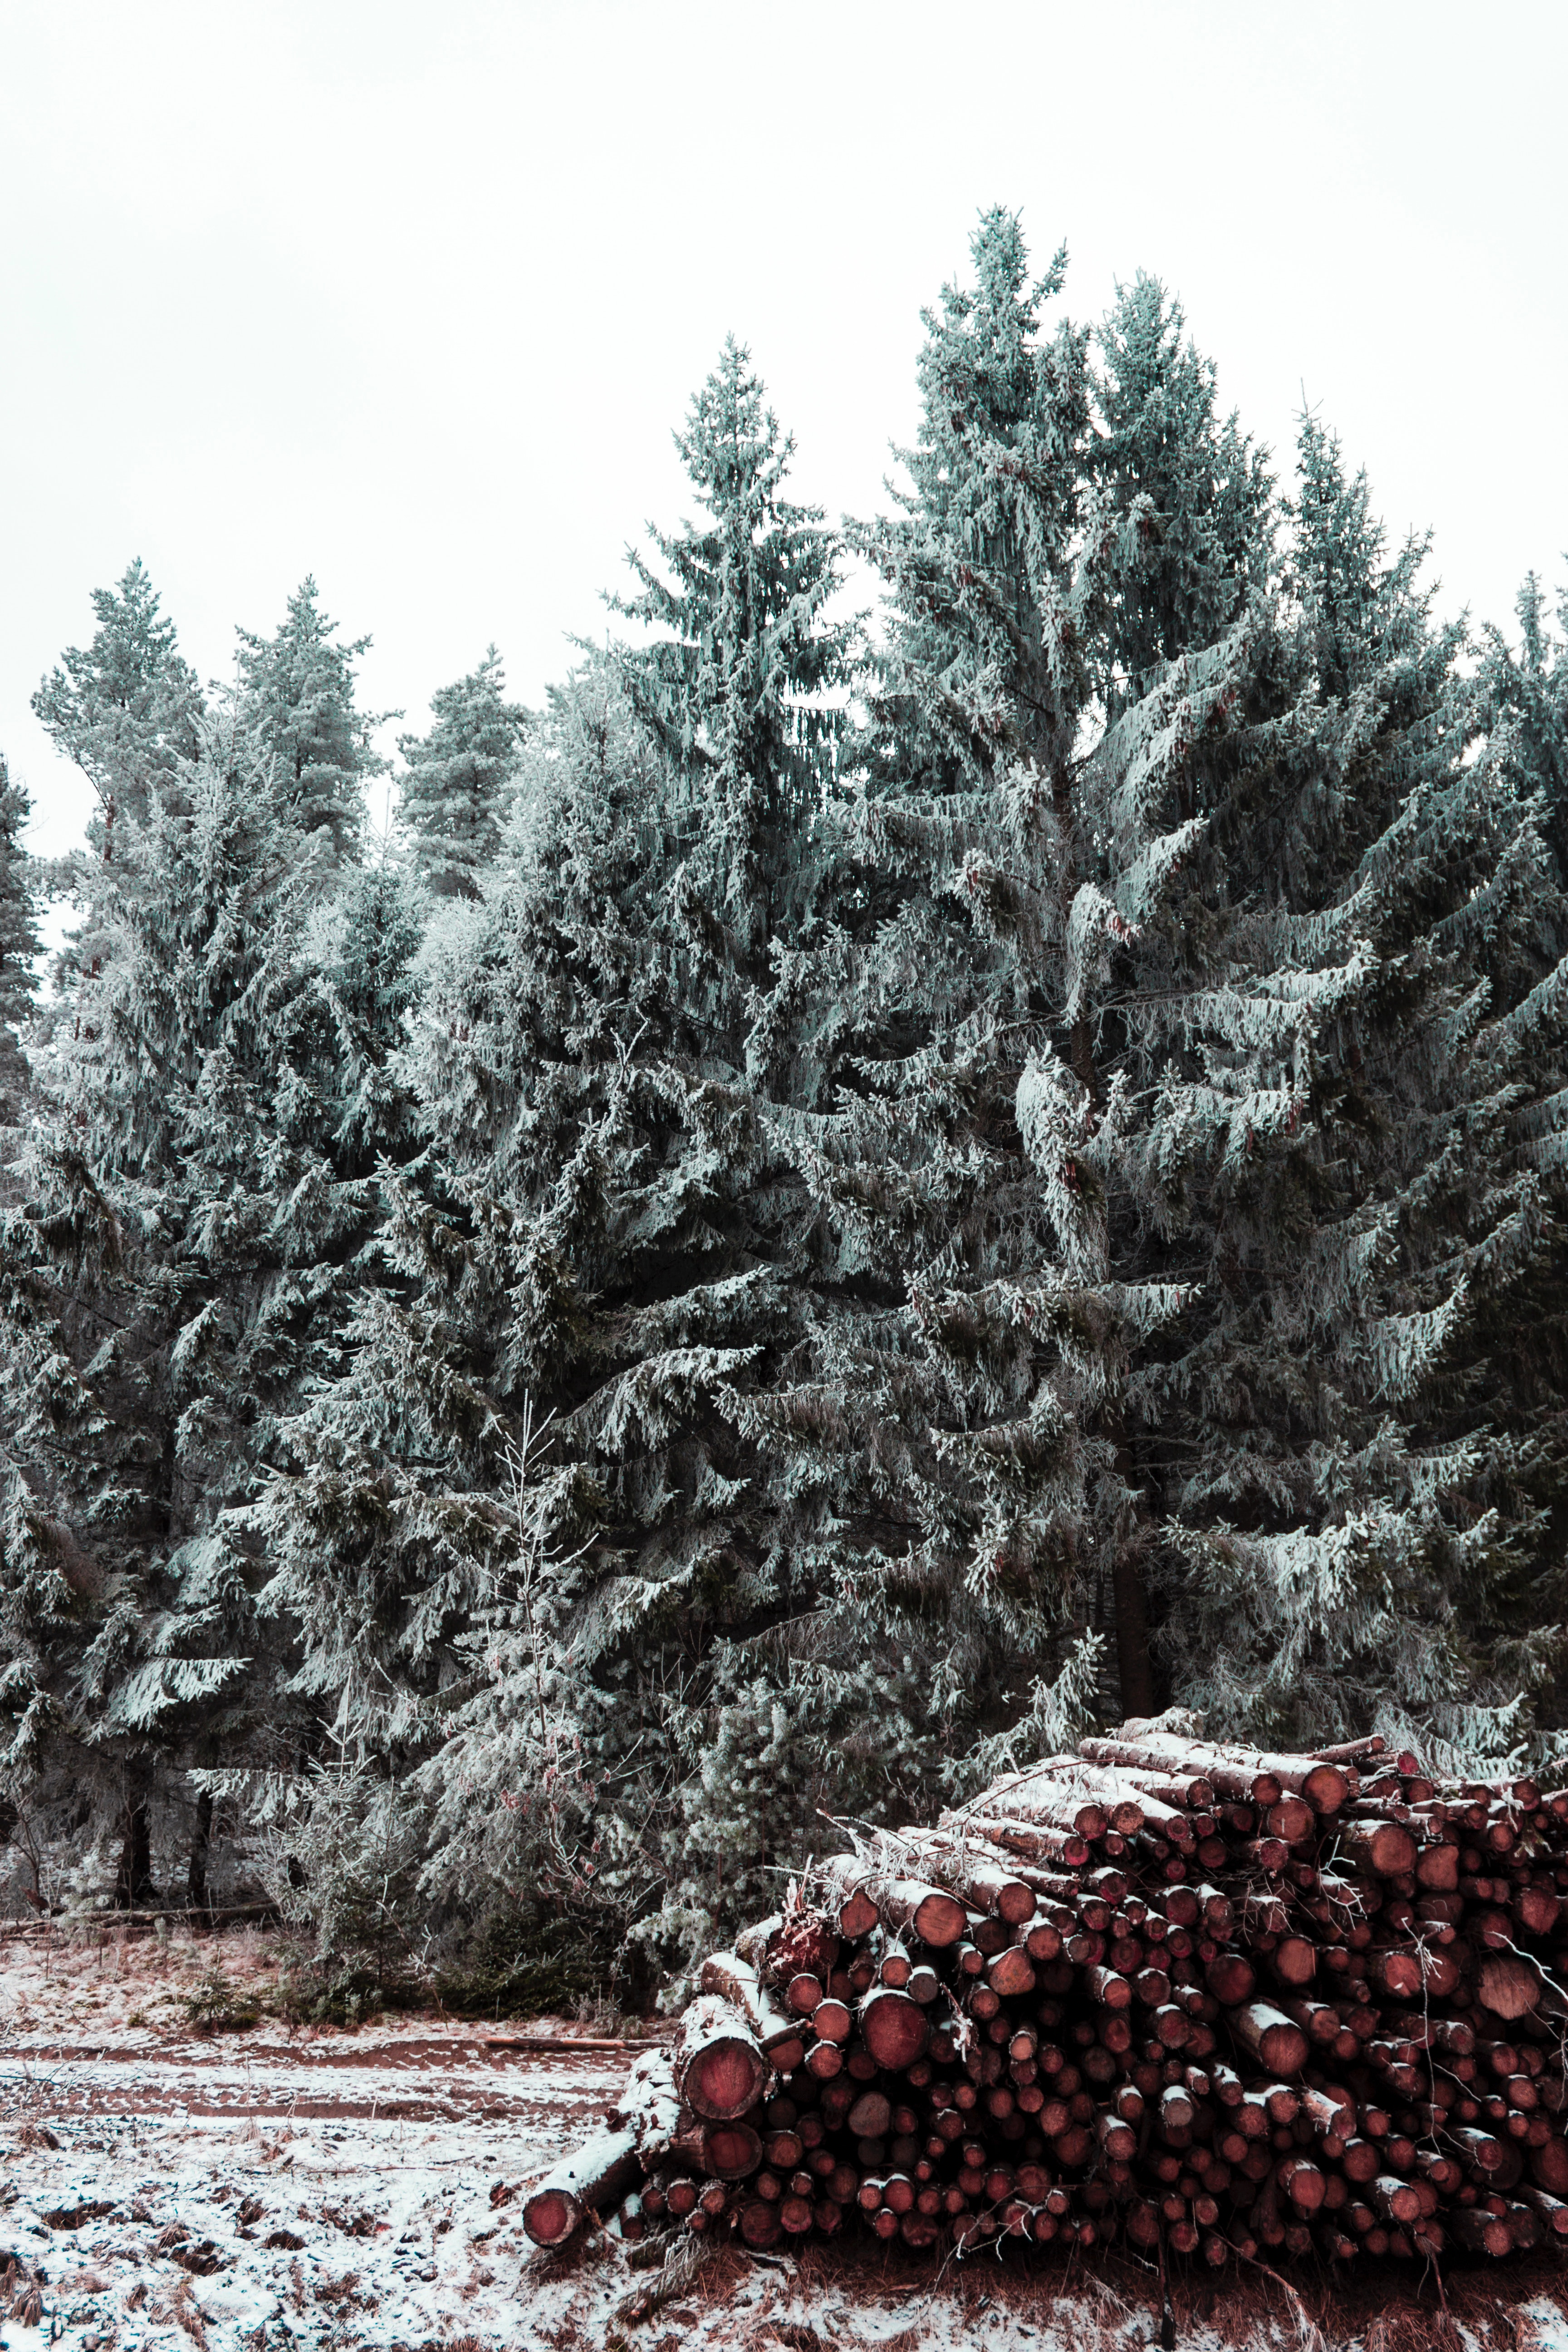
tree, shortleaf black spruce, balsam fir, Canadian fir, snow, Colorado spruce, winter, white pine, spruce, lodgepole pine, red pine, plant, woody plant, evergreen, fir, conifer, christmas tree, American larch, oregon pine, pine, pine family, freezing, frost, arizona cypress, forest, cypress family, sitka spruce, Red juniper, Columbian spruce, tropical and subtropical coniferous forests, landscape, juniper, blizzard, winter storm, larch, temperate coniferous forest